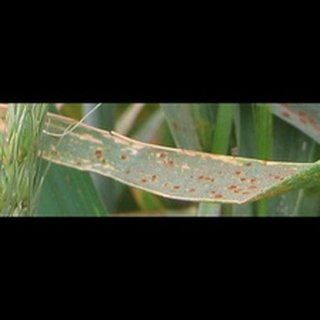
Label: wheat_brown_rust